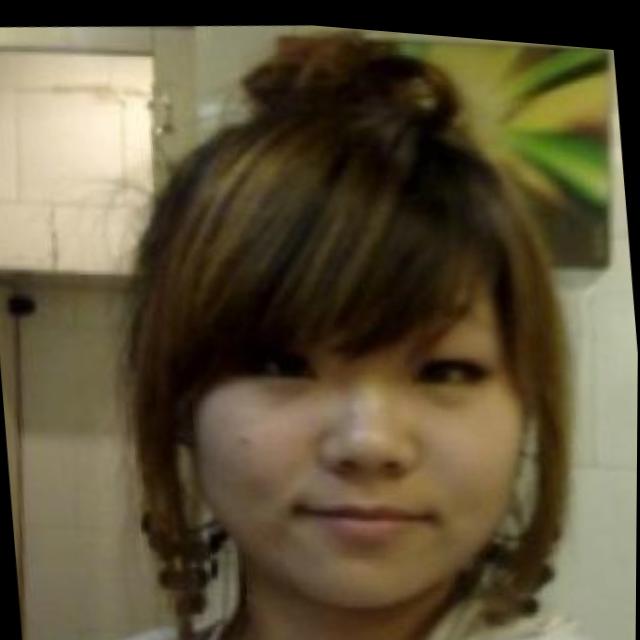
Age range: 21-44